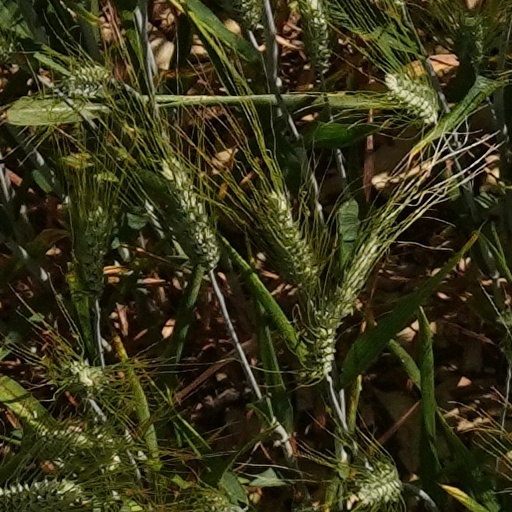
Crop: wheat